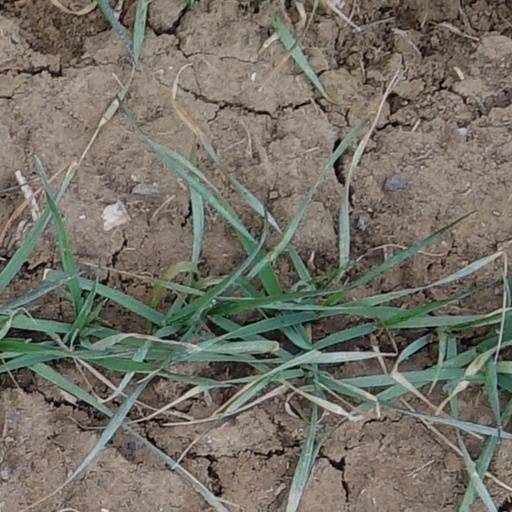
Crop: wheat